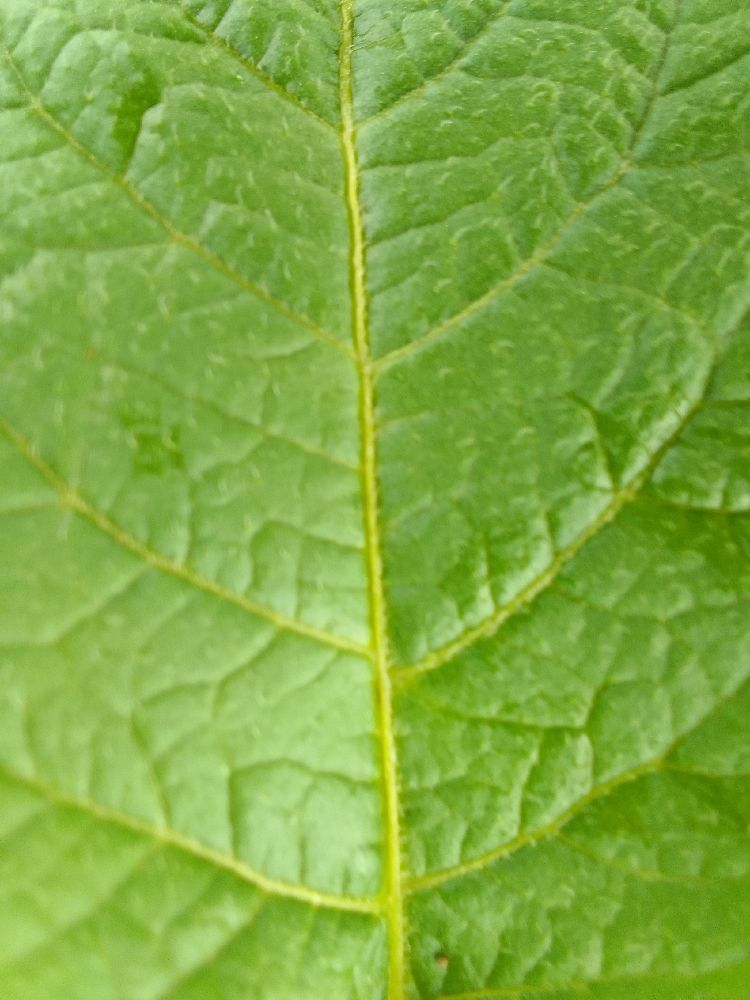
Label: Healthy